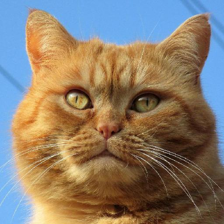
Label: animals